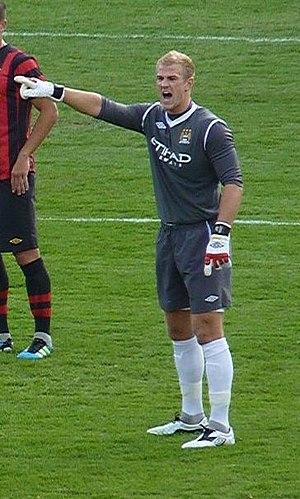
Joe Hart contre les Whitecaps de Vancouver le 18 juillet 2011.